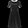
Label: Dress